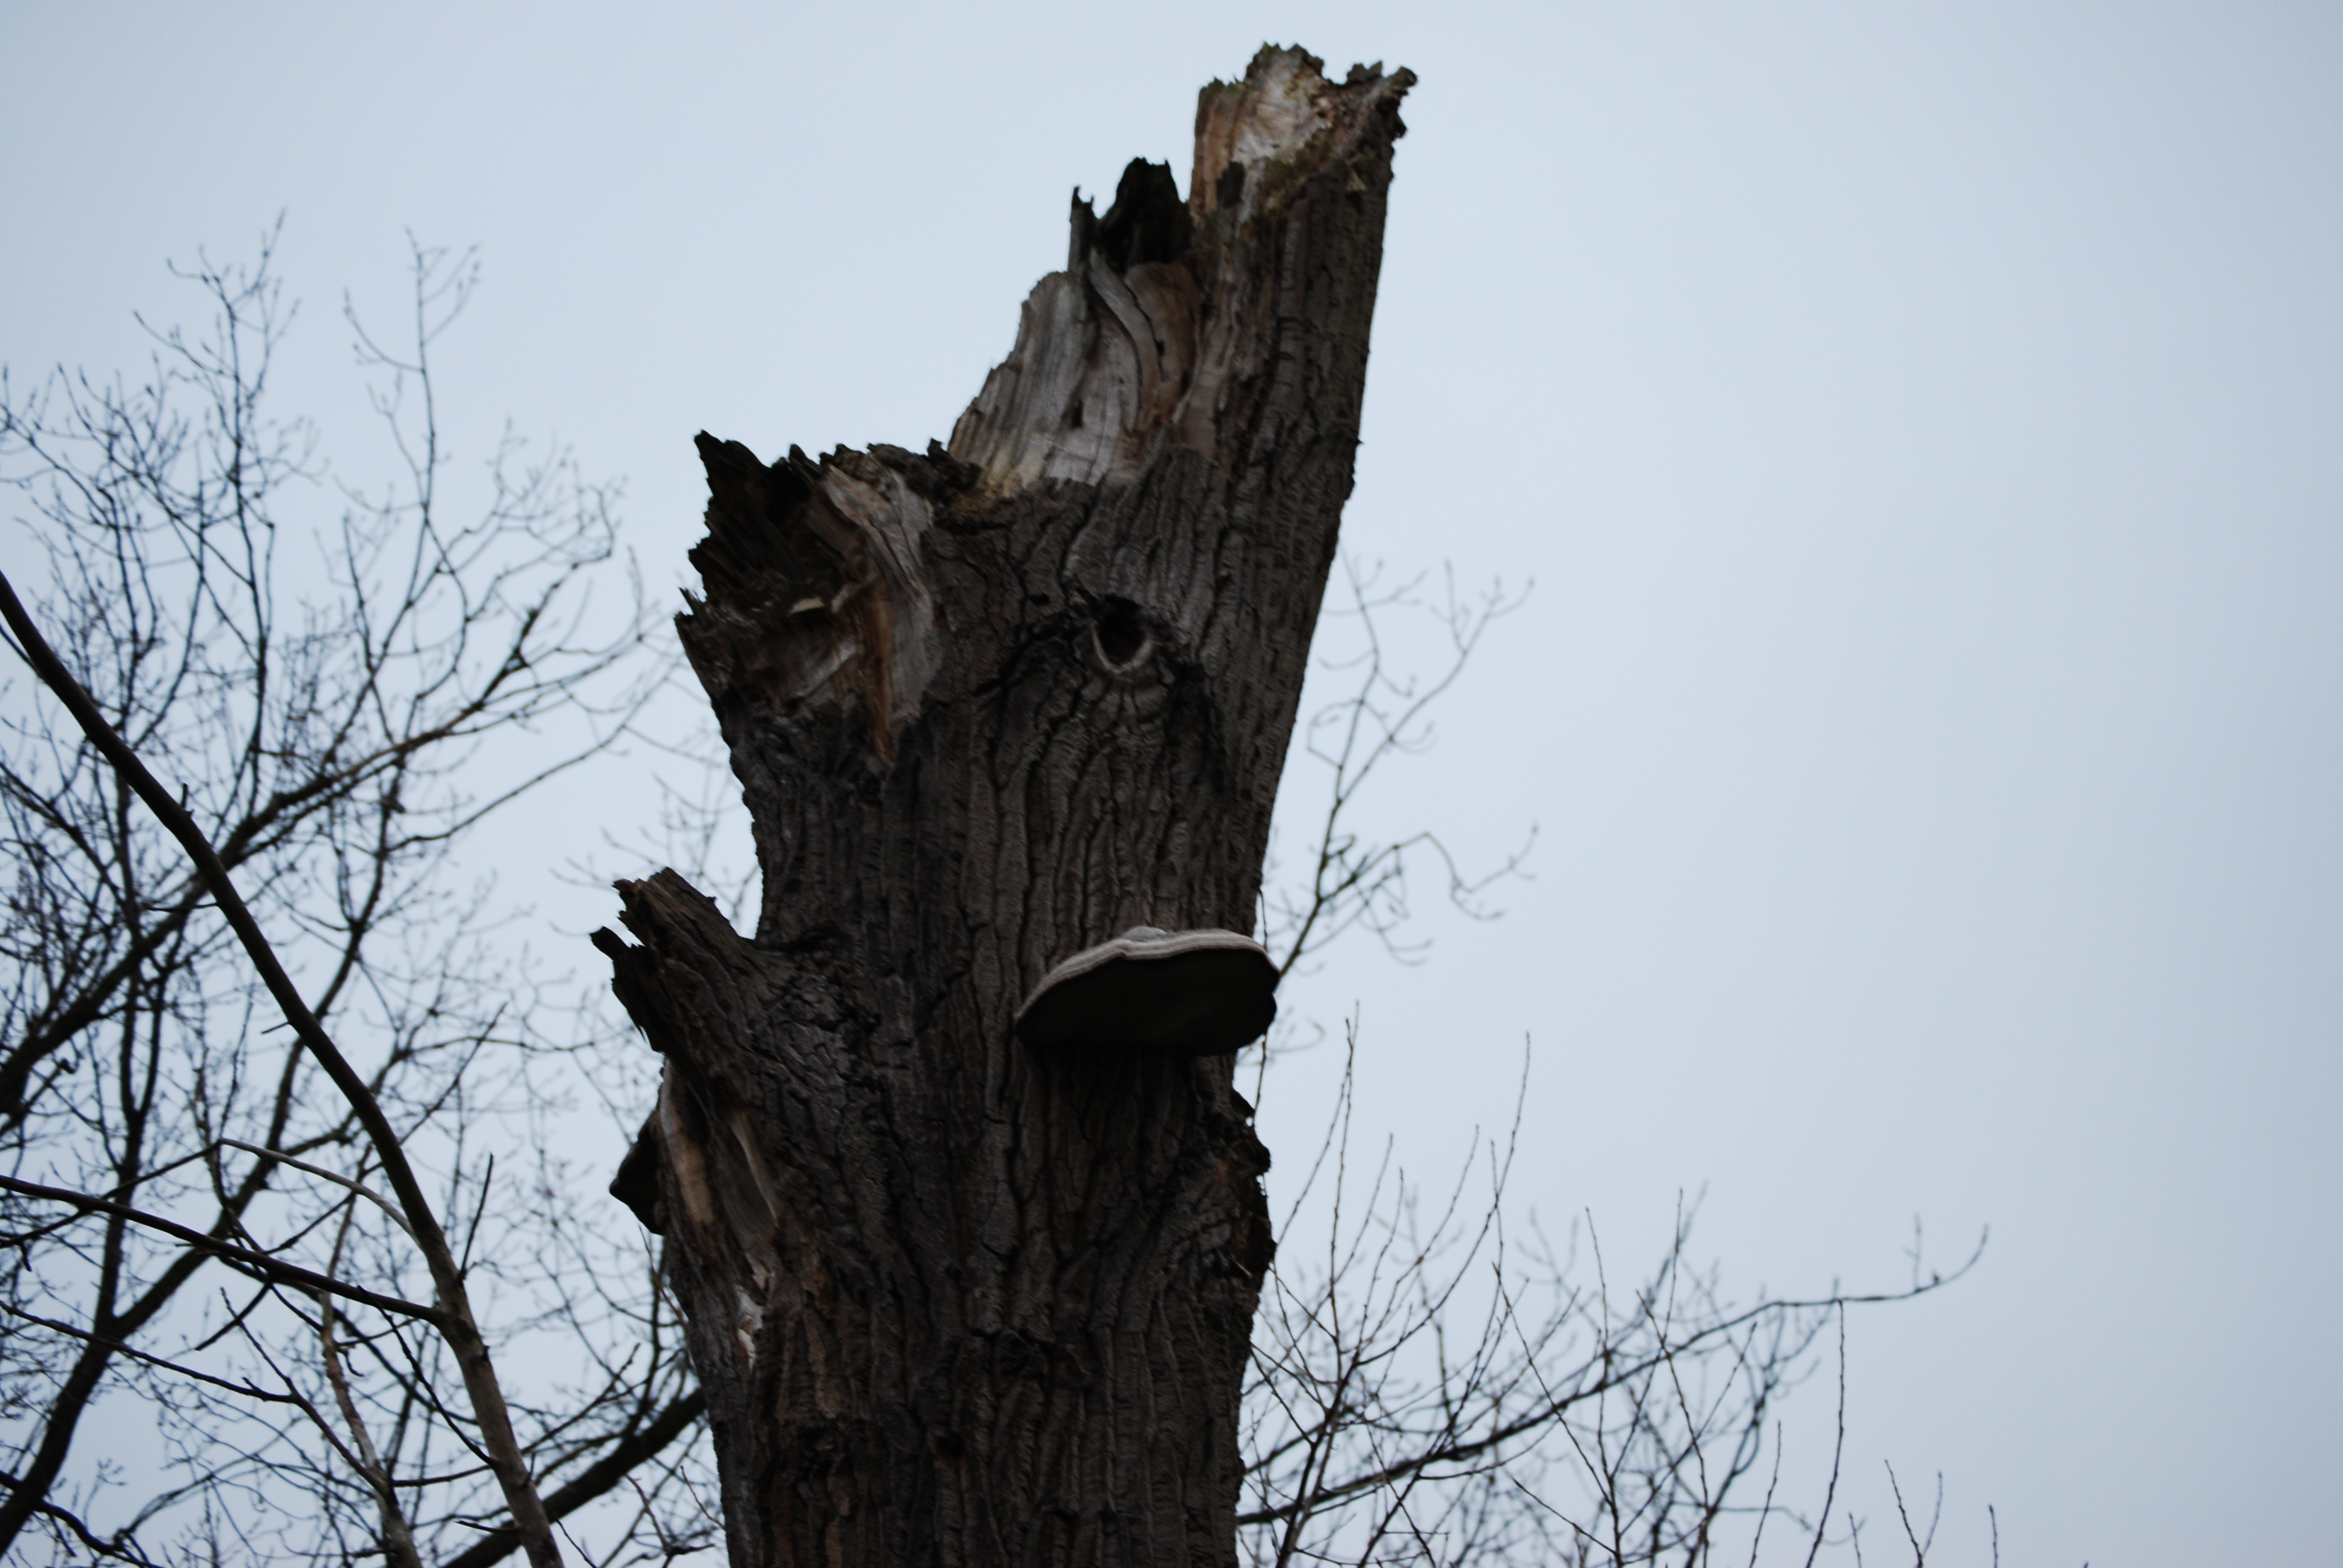
tree, nature, branch, winter, abstract, plant, wood, spring, dead tree, sculpture, pollard willow, elves bench, woody plant